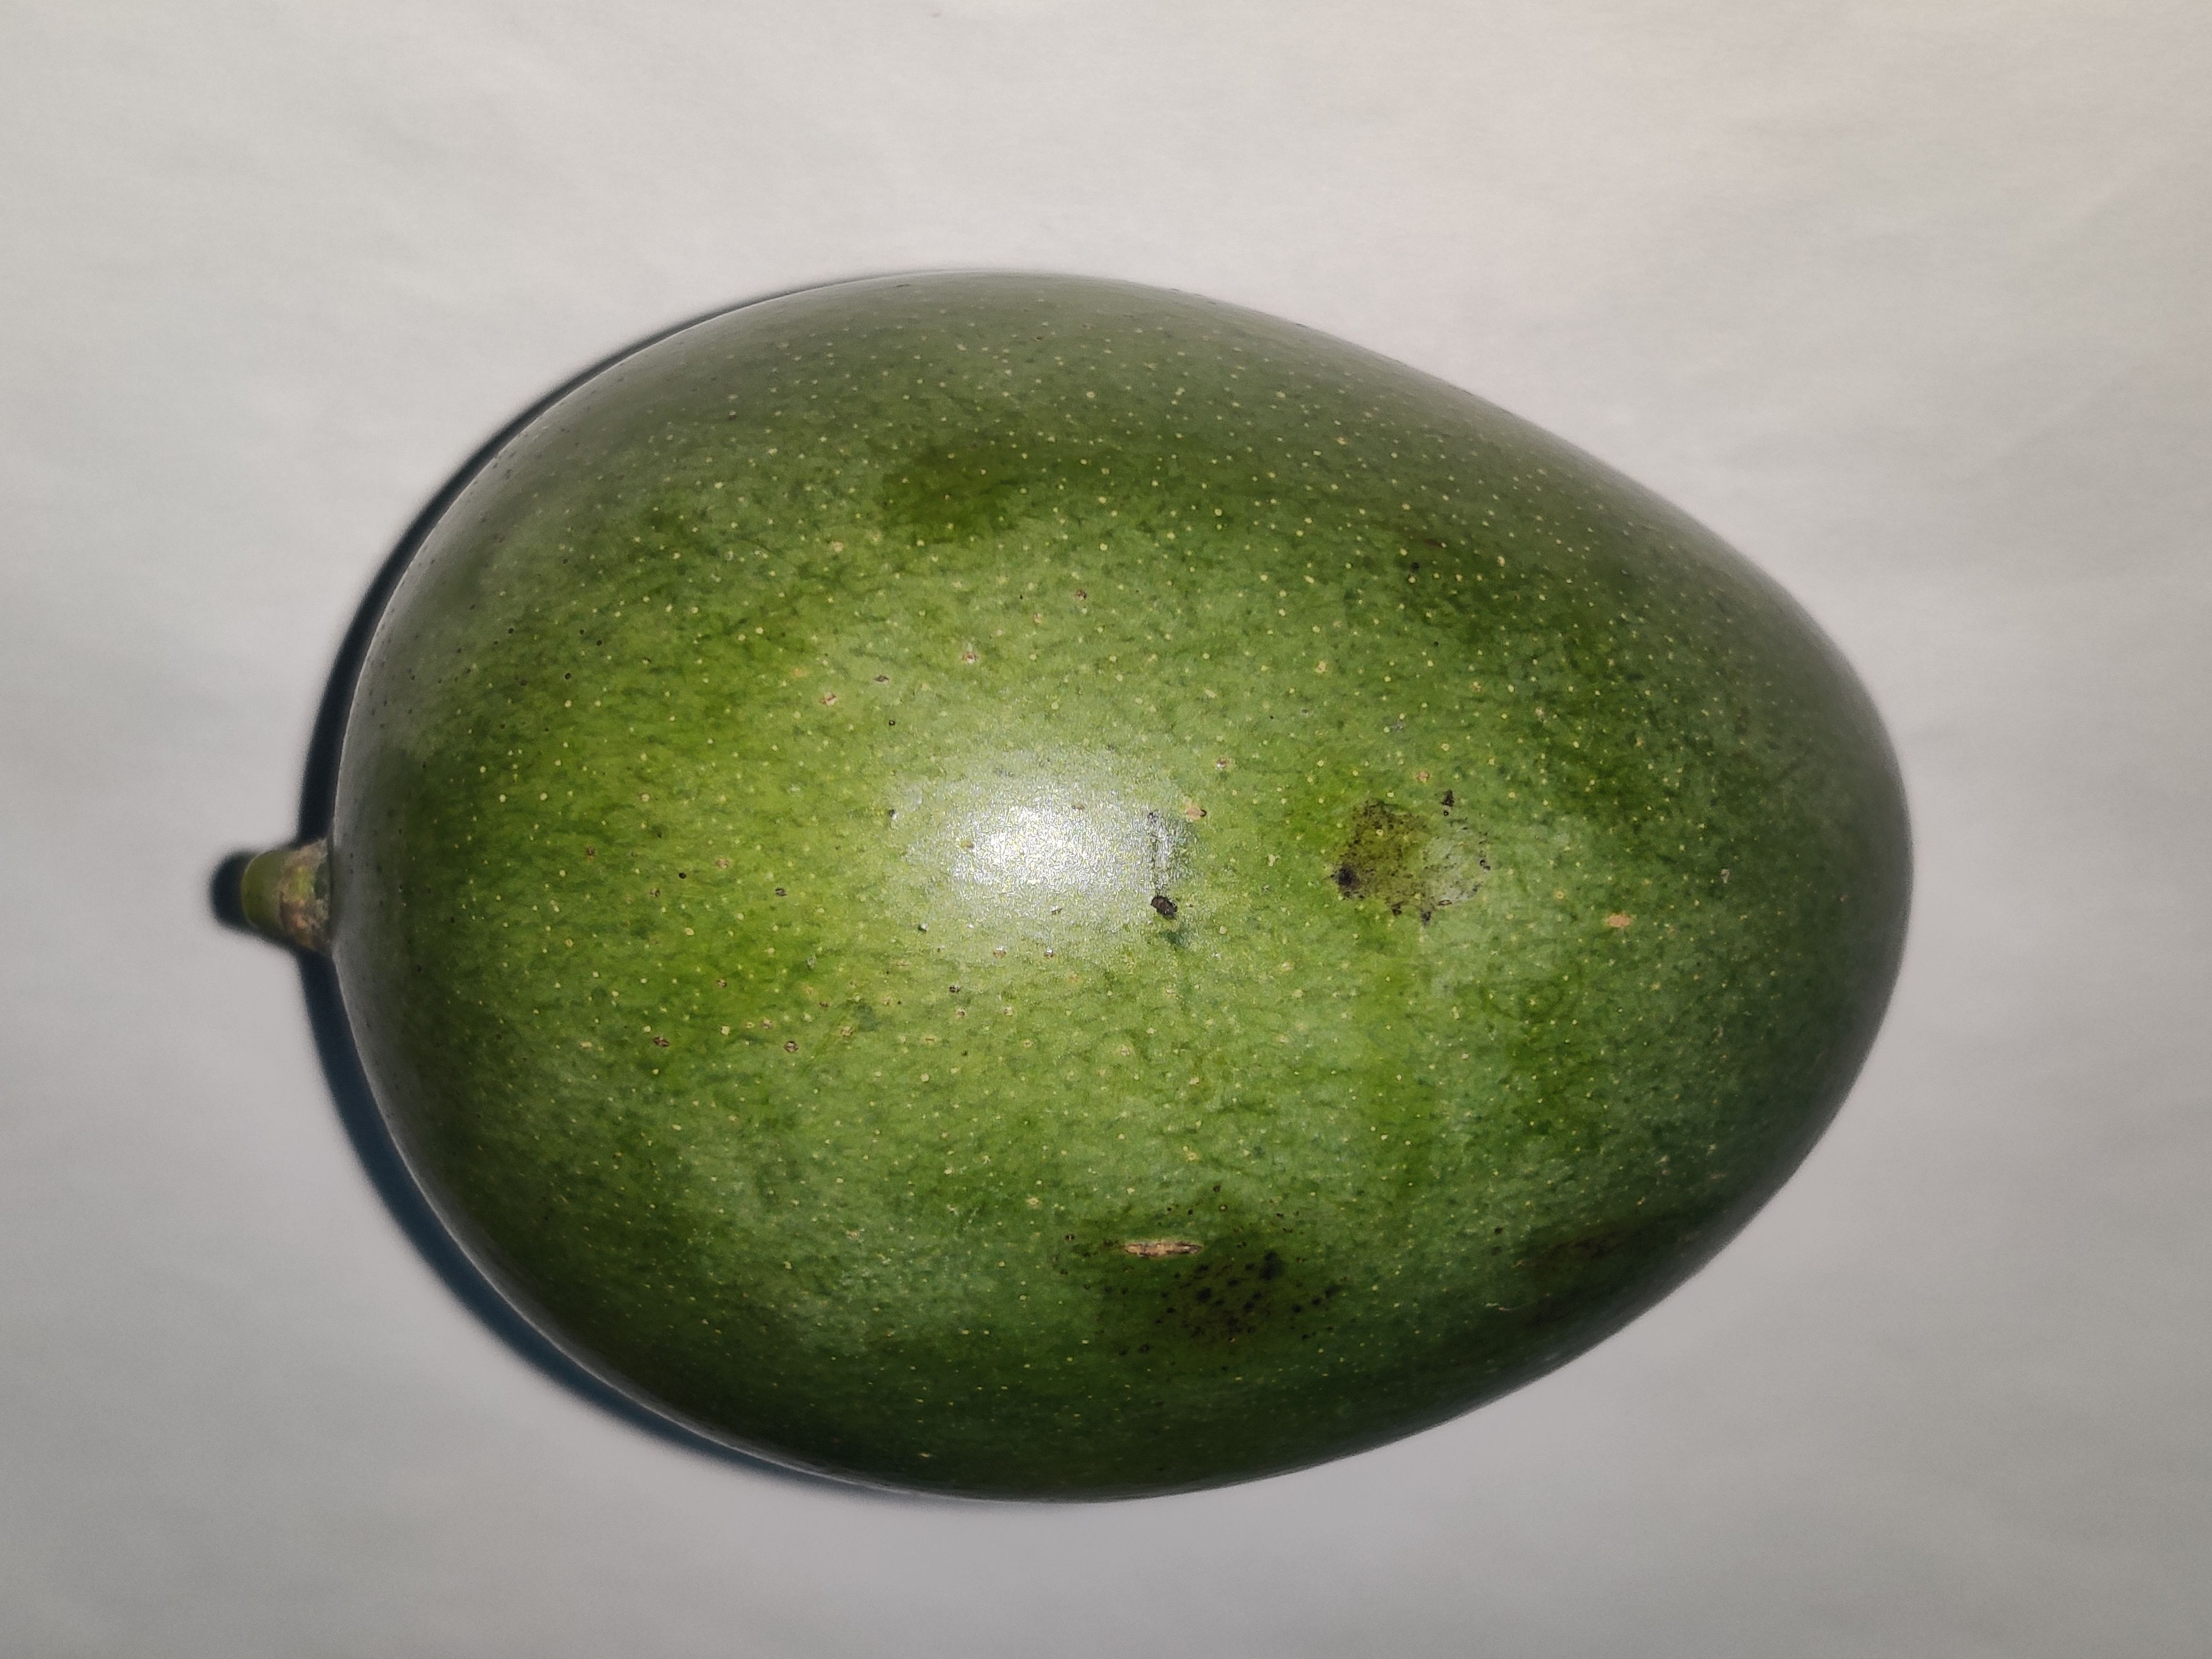
Fruit: mango
Grade: 1st-grade